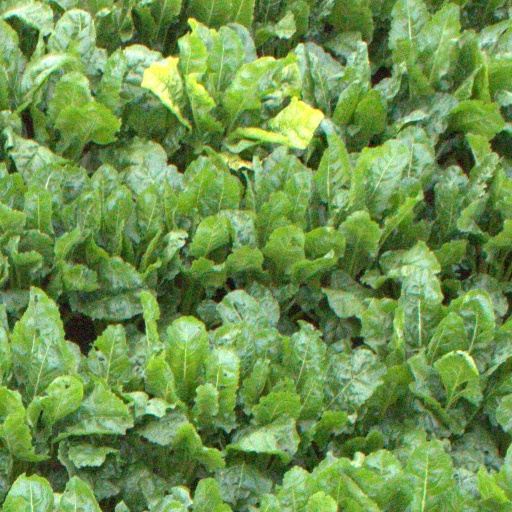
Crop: sugar beet